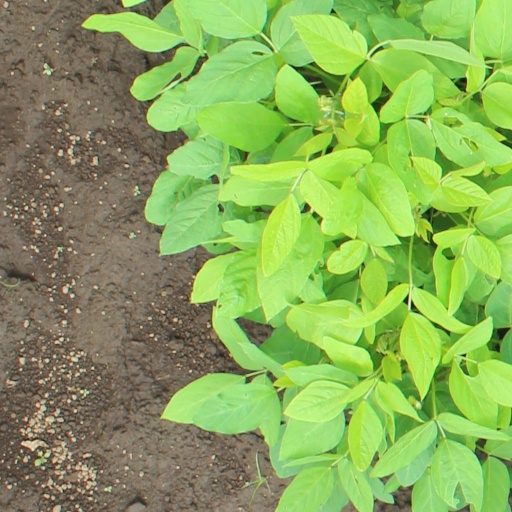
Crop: soybean